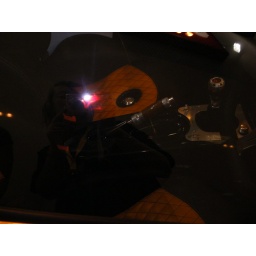
Inside the Pagani Zonda. I love the orange leather stitching on the seats and the black leather in the door panels.